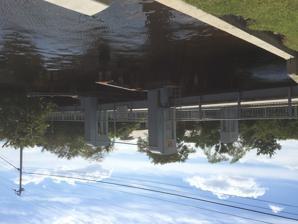
Building: Billy's Creek Bridge
Country: United States of America
Year built: 1941
Bridge in Florida, United States of America Billy's Creek Bridge Coordinates 26°39′06″N 81°51′24″W / 26.6517°N 81.8567°W / 26.6517; -81.8567 Carries SR 80 Westbound Crosses Billy's Creek Locale Fort Myers, Florida Maintained by Florida Department of Transportation Characteristics Design Vertical-lift bridge History Opened 1941 Location The Billy's Creek Bridge is a historic vertical-lift bridge located just east of downtown Fort Myers, Florida .  It carries westbound traffic of State Road 80 (known as Palm Beach Boulevard on the west side and First Street on the east side) across Billy's Creek .  It carried State Road 80 in both directions before eastbound traffic was rerouted onto the adjacent Second and Seaboard Streets. The bridge was built in 1941.  As a vertical lift bridge, it has four short towers that house the lift mechanisms, which is a unique design for lift bridges.  The bridge has the distinction of being both the smallest vertical lift bridge in Florida and the only hydraulically-powered vertical lift bridge in Florida. The lift has not been operational since 1987.  The bridge was rehabilitated in 2013. References